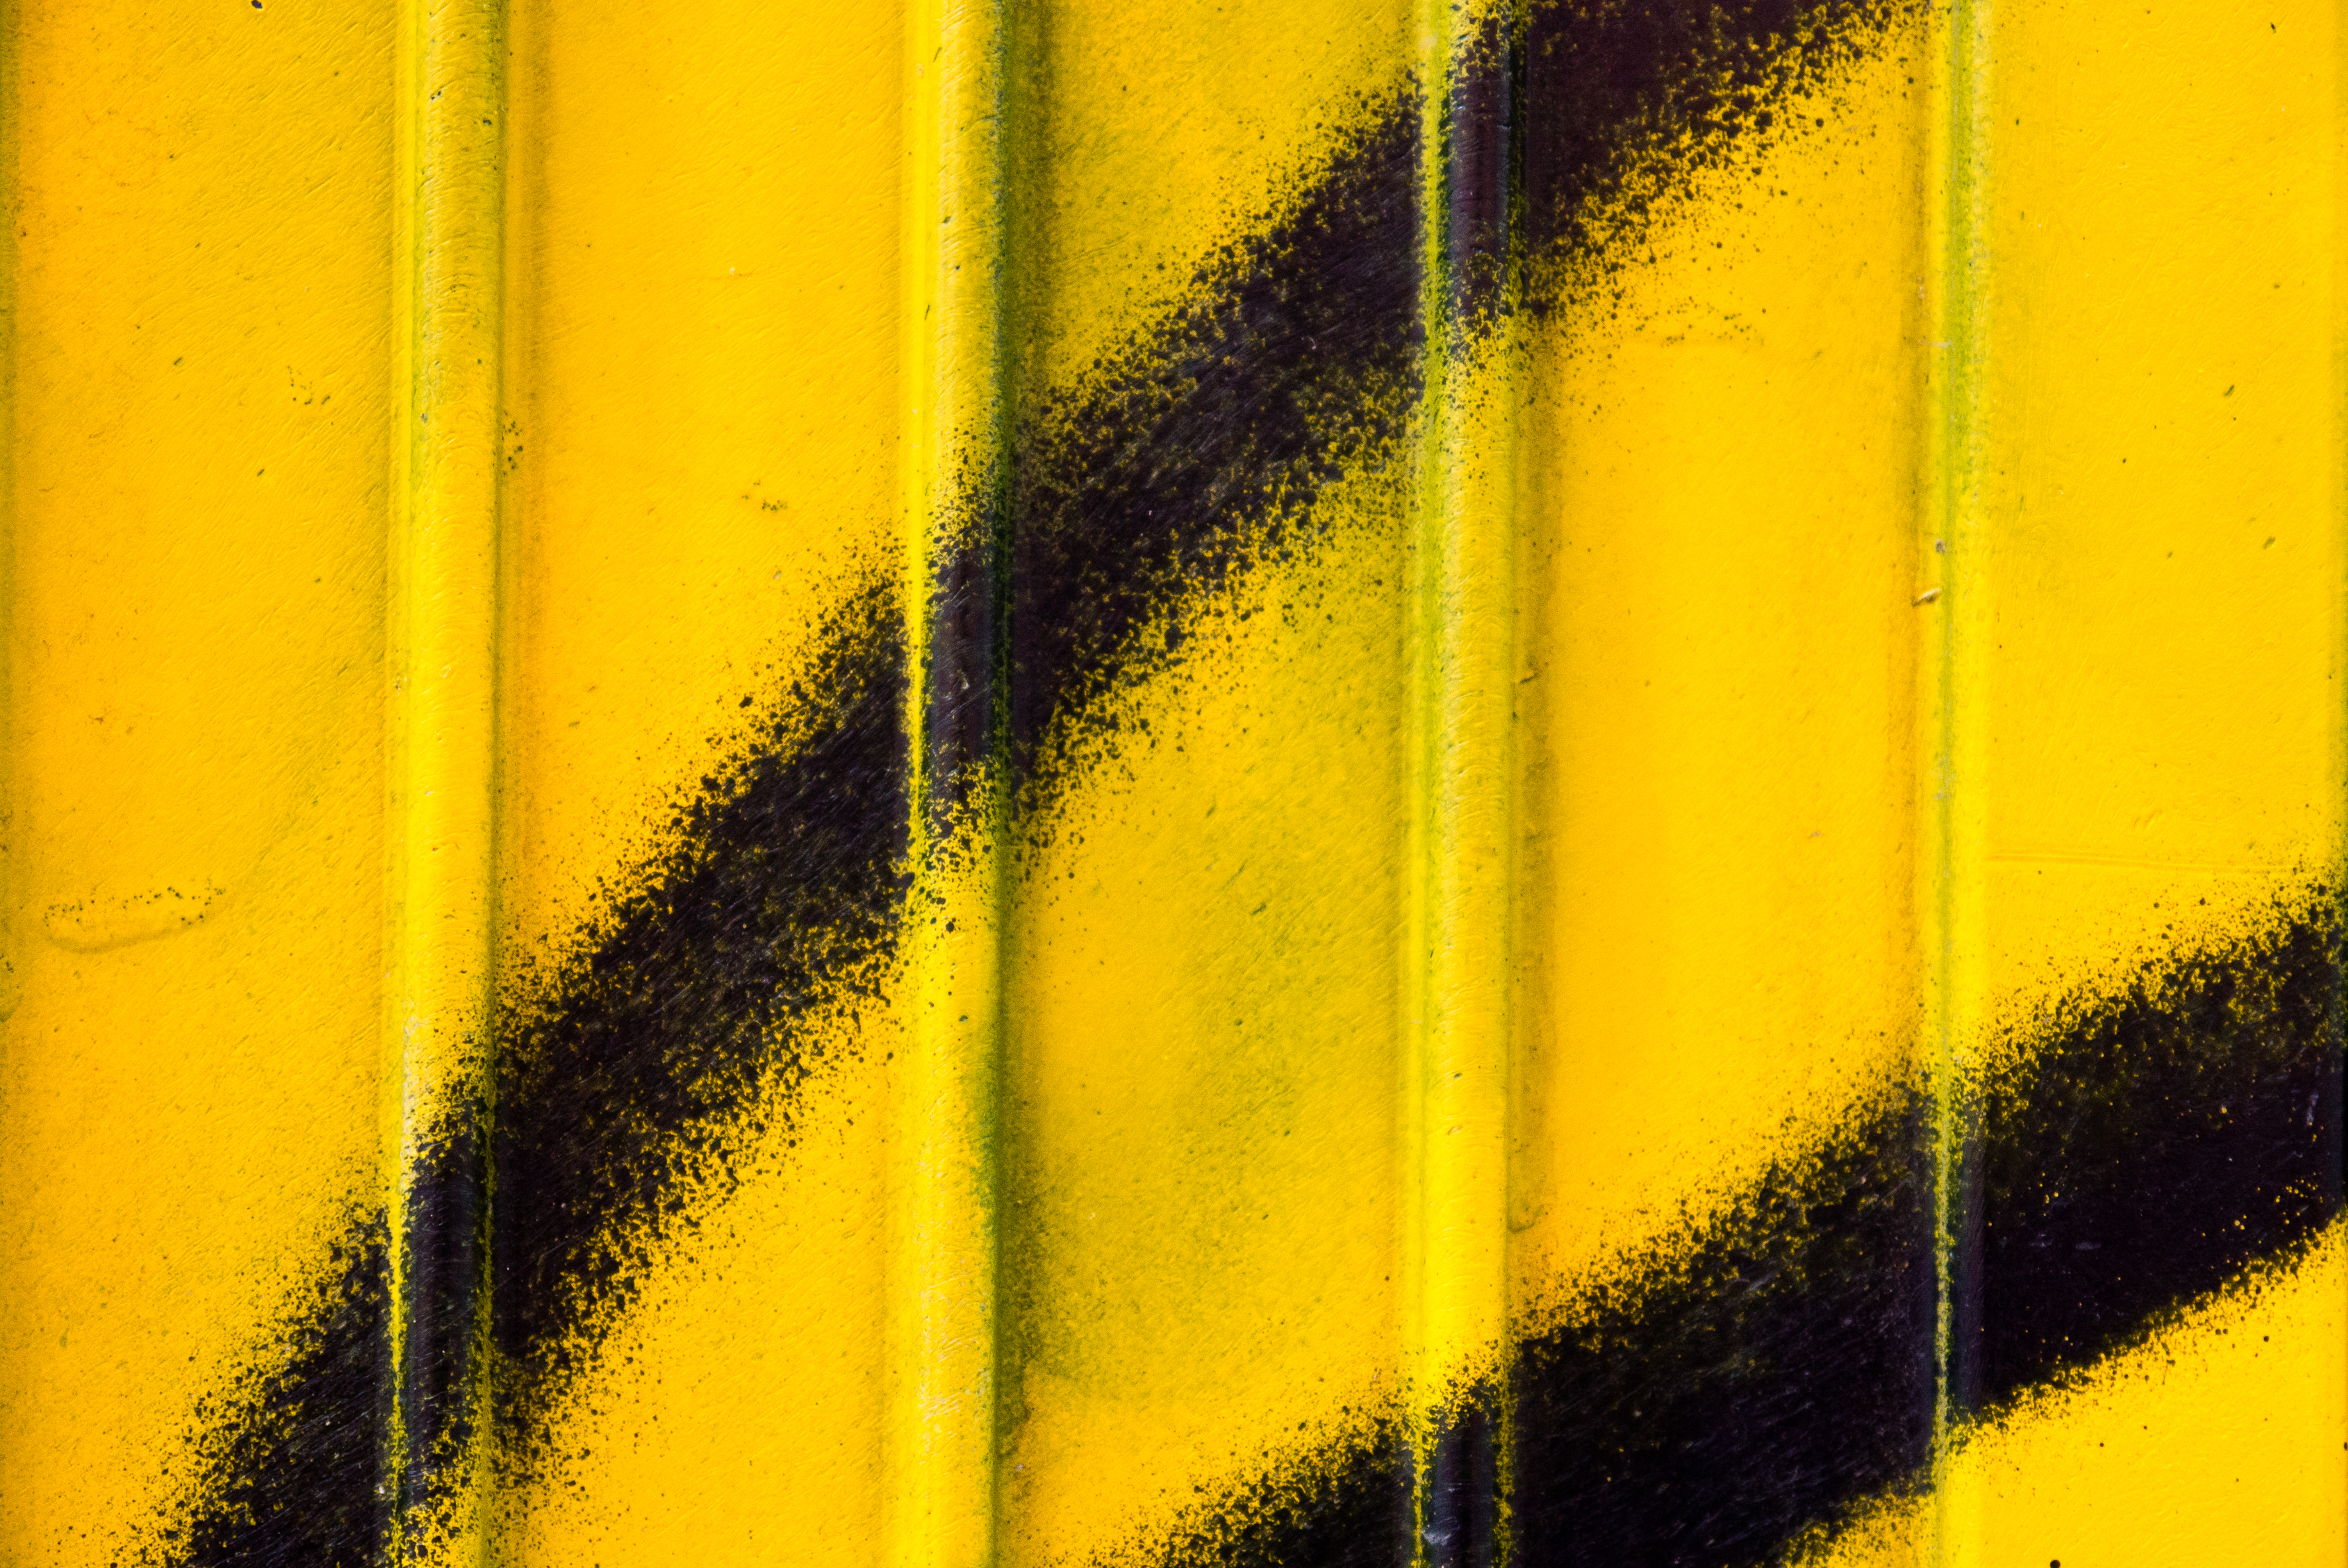
grass, light, sunlight, texture, flower, line, green, reflection, color, yellow, close up, colour, 2013, berlin, shape, panasoniclumixg3, macro photography, modern art, plant stem